An Triail

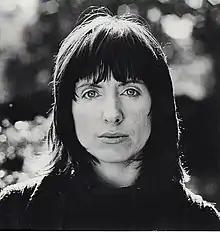
Caitlín Maude, who played Máire in the original production of An Triail

She is the protagonist of the play. Her key flaw is her loyalty. She is very sheltered and naive due to her upbringing.